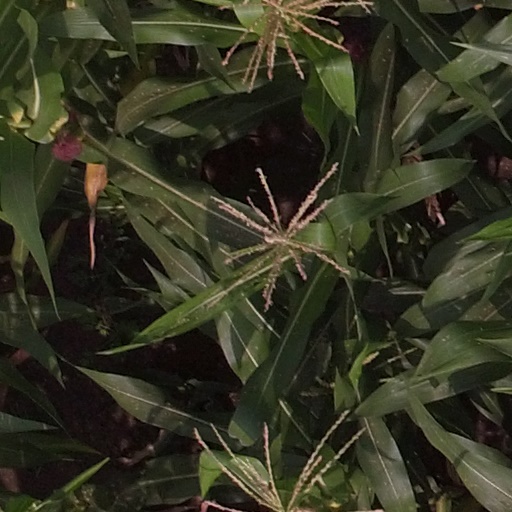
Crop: maize; corn